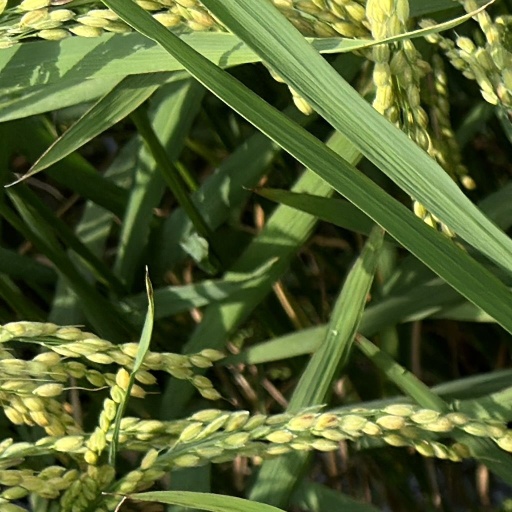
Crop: rice